Alonzo L. Miles

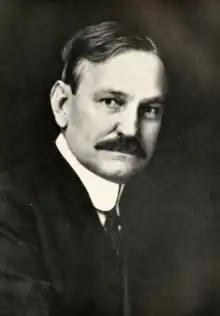
Miles in 1912 publication

Alonzo L. Miles (February 3, 1864 – November 3, 1917) was an American politician and lawyer from Maryland. He served as a member of the Maryland House of Delegates, representing Dorchester County, in 1892 and 1898.